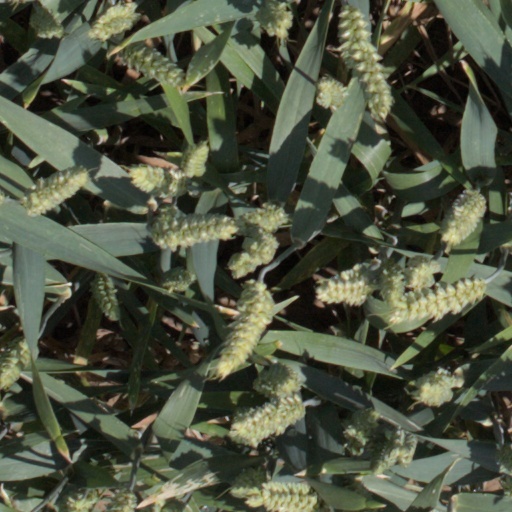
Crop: wheat